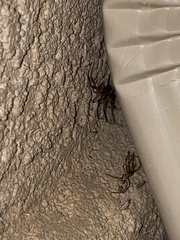
Species: Lactrodectus_hesperus